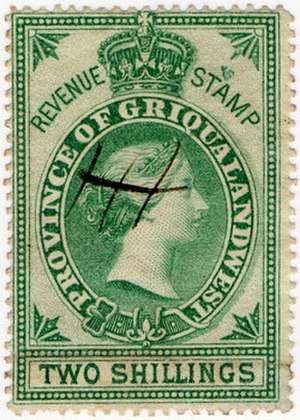
Griqualand West
Frimærke fra Griqualand West
Griqualand West er et område i det centrale Sydafrika med et areal på 40.000 km², som nu er en del af provinsen Northern Cape, som var beboet af griquaerne. Det blev proklameret som britisk koloni i 1873 med hovedstad i Kimberley. I 1880 blev det annekteret af Kapkolonien. Da Unionen Sydafrika blev oprettet i 1910, blev Griqualand West en del af Kapprovinsen.